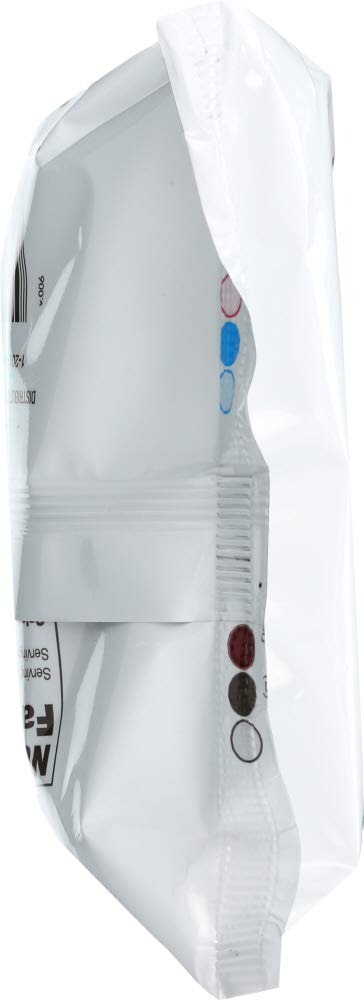
Item Name: Glutino Vanilla Chocolate Cream Cookies, Gluten Free 10.6 OZ (Pack of 12)
Value: 127.2
Unit: Fl Oz

Price: 78.47